Ludwika Chewińska

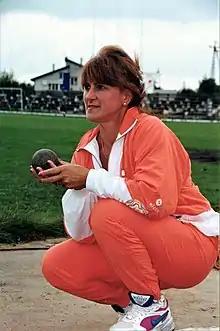

Ludwika Chewińska (born 9 October 1948) is a Polish athlete. She competed in the women's shot put at the 1972 Summer Olympics.